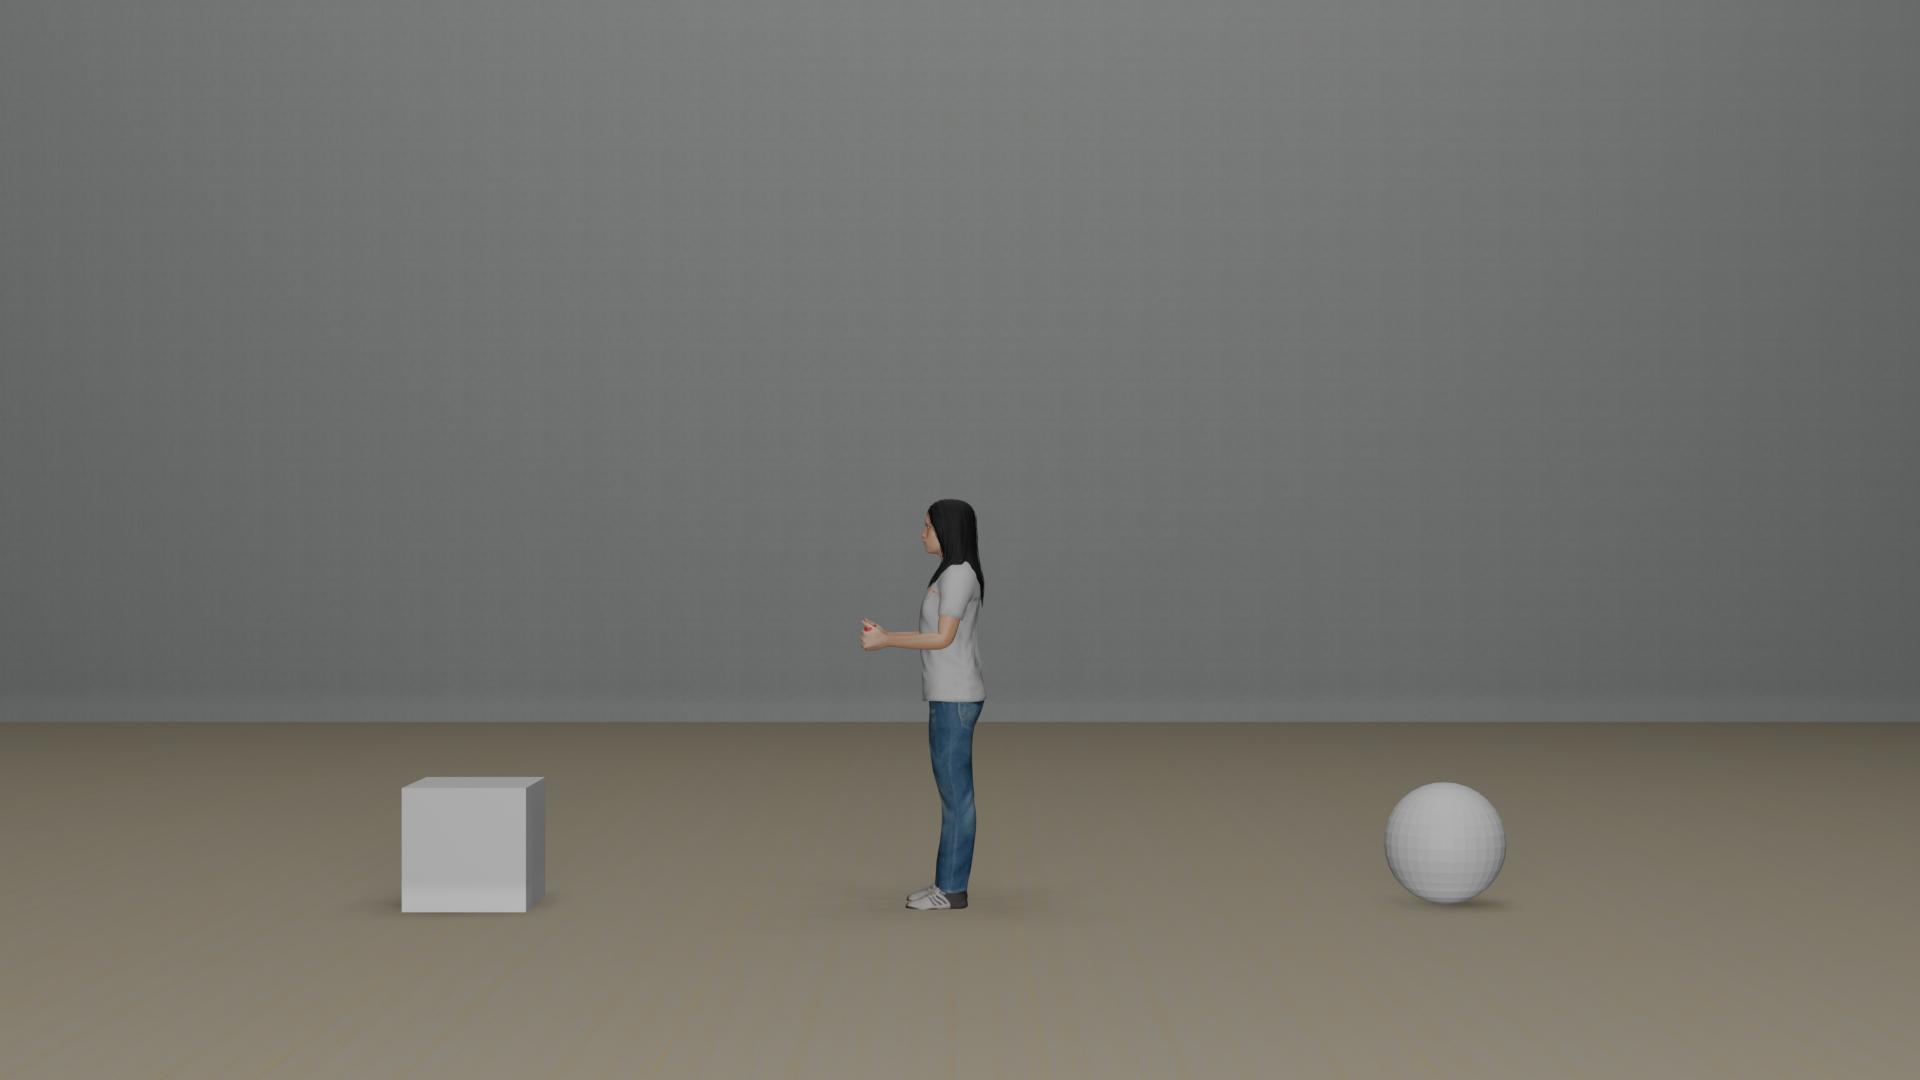
Task: level1
Answer: 'infront'